Burned house horizon

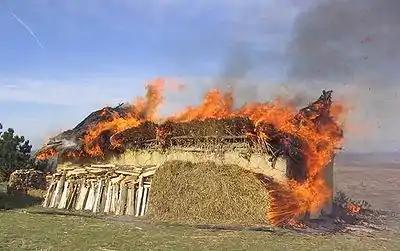
Recreation of a Cucuteni-Trypillian house burning; note the amount of extra fuel (straw and wood) added to the outside of the clay walls to increase the temperature needed for ceramic vitrification.

An analysis of the possibilities for why the Cucuteni-Trypillian settlements burned periodically produces the following theories: